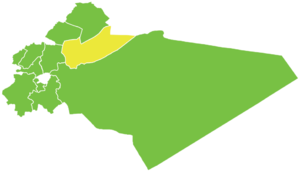
Le District d'al-Qutayfah est l'un des dix districts du Gouvernorat de Rif Dimachq, situé dans le sud de la Syrie ; son centre administratif est la ville d'al-Qutayfah. D'après le Bureau central des statistiques syrien, sa population était de 119 283 habitants en 2004.